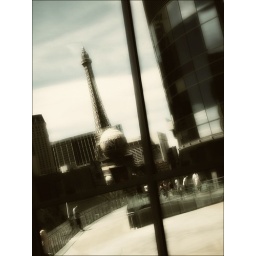
Possibly best seen in a blur...the Paris Casino as reflected in the mirror glass of City Center in Las Vegas